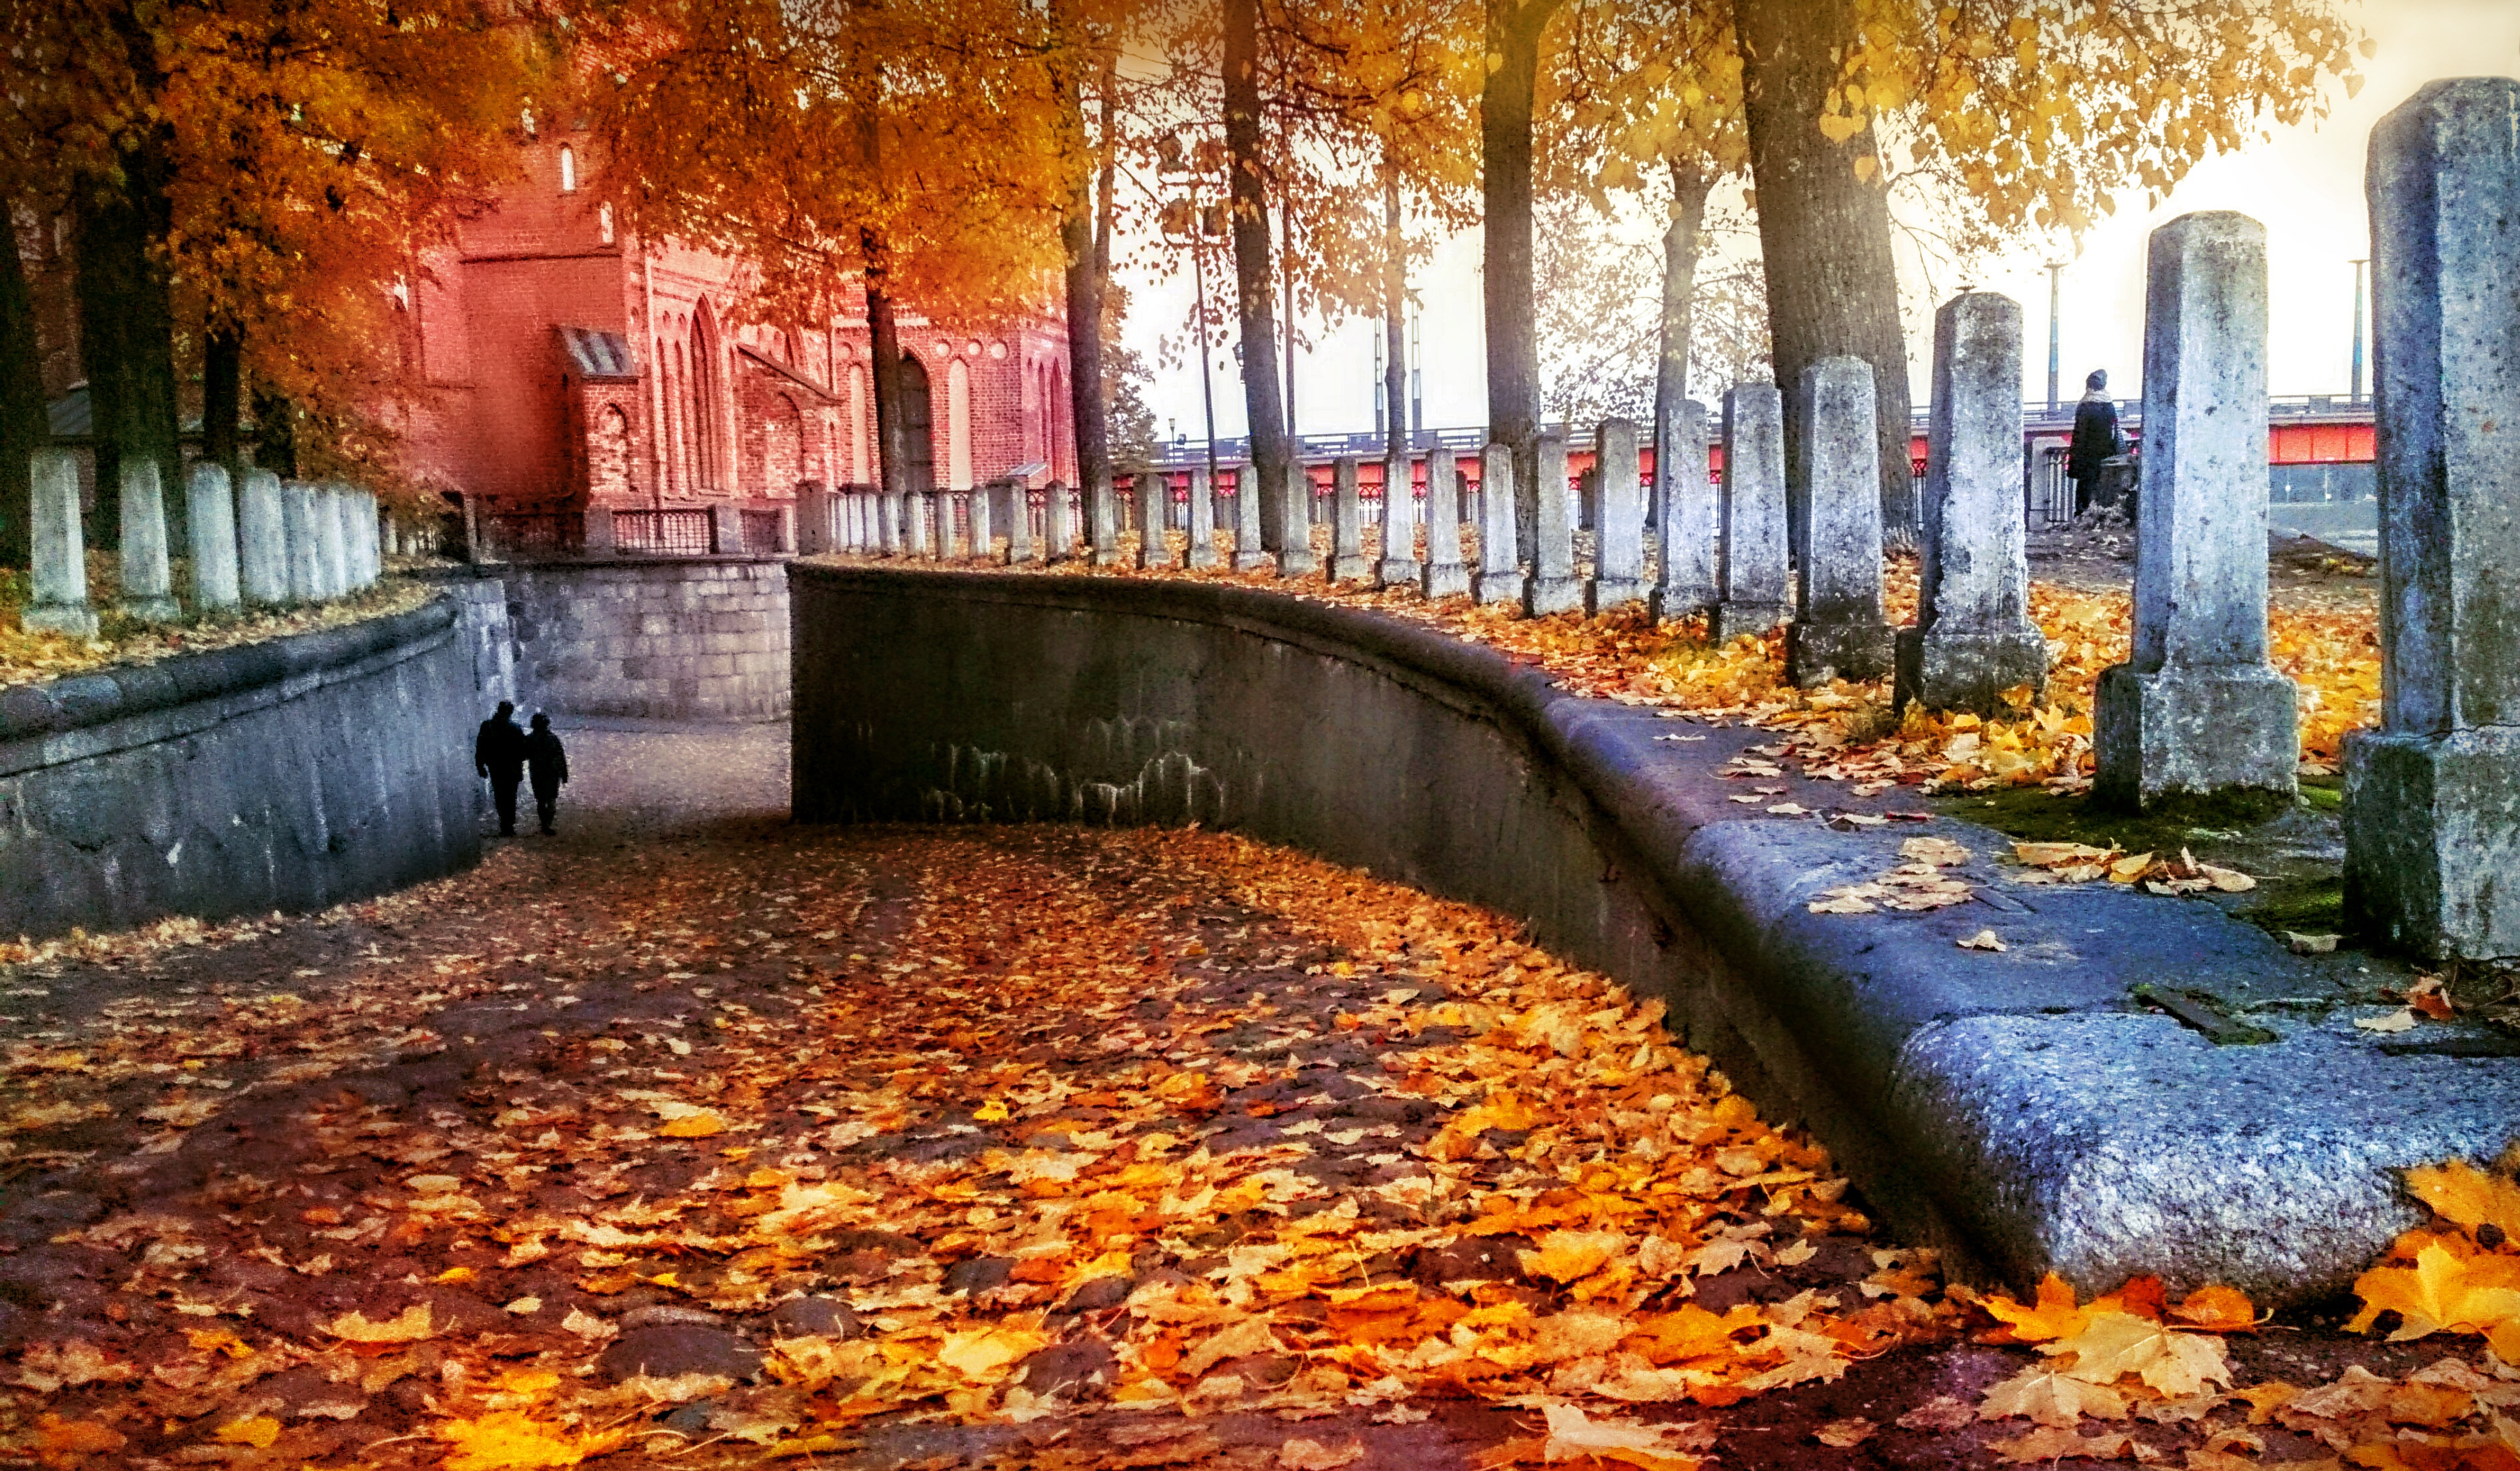
landscape, tree, nature, outdoor, winter, night, sunlight, morning, leaf, fall, cityscape, evening, orange, golden, reflection, red, color, autumn, park, yellow, season, waterway, maple, leaves, september, seasonal, october, autumn leaves, water feature, fall leaves, fall trees, autumn background, urban area, fall leaves background, fall backgrounds